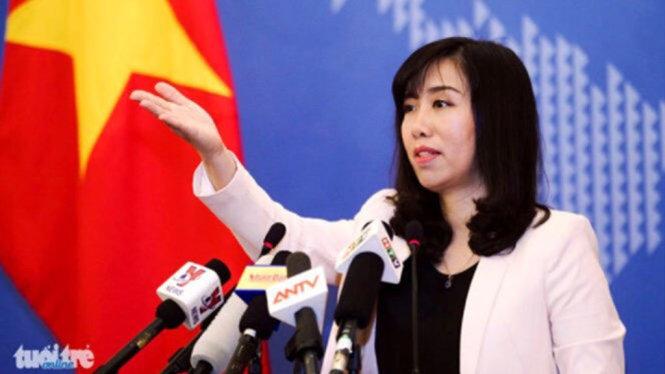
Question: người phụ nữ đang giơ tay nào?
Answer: cô ấy đang giơ tay phải